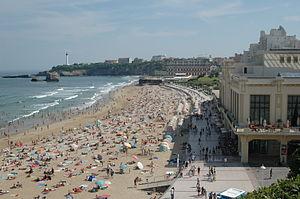
L'hôtel du Palais est un palace situé sur la commune de Biarritz, dans le département français des Pyrénées-Atlantiques. Ses façades et ses toitures sont inscrites aux monuments historiques par arrêté du 24 décembre 1993.